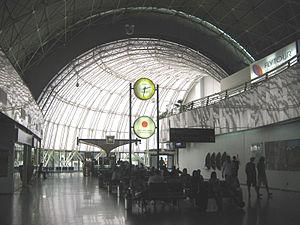
L’aéroport international de Fortaleza dessert la ville de Fortaleza, au Brésil. Il se situe à 6 km du centre-ville et porte aussi le nom du célèbre aviateur brésilien Euclydes Pinto Martins.